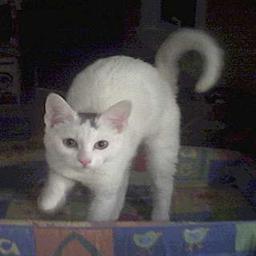
Animal: cats